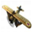
Label: airplane